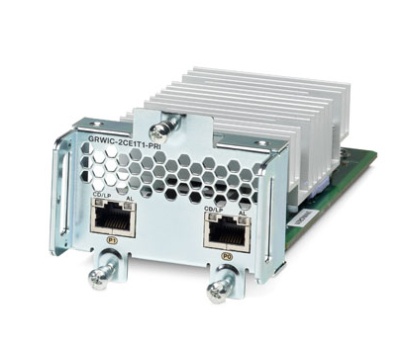
Cisco GRWIC-2CE1T1-PRI | 2x channelized T1/E1 WAN | PRI data-only | RJ-48C | GRWIC form factor
Dual-port channelized T1/E1 GRWIC delivering two independent WAN interfaces with NxDS0 flexibility. Designed for data-only PRI use cases, aggregation, and backhaul scenarios requiring concurrent T1/E1 circuits.
Brand: Cisco
Category: Electronics > Networking > Bridges & Routers > VoIP Gateways & Routers